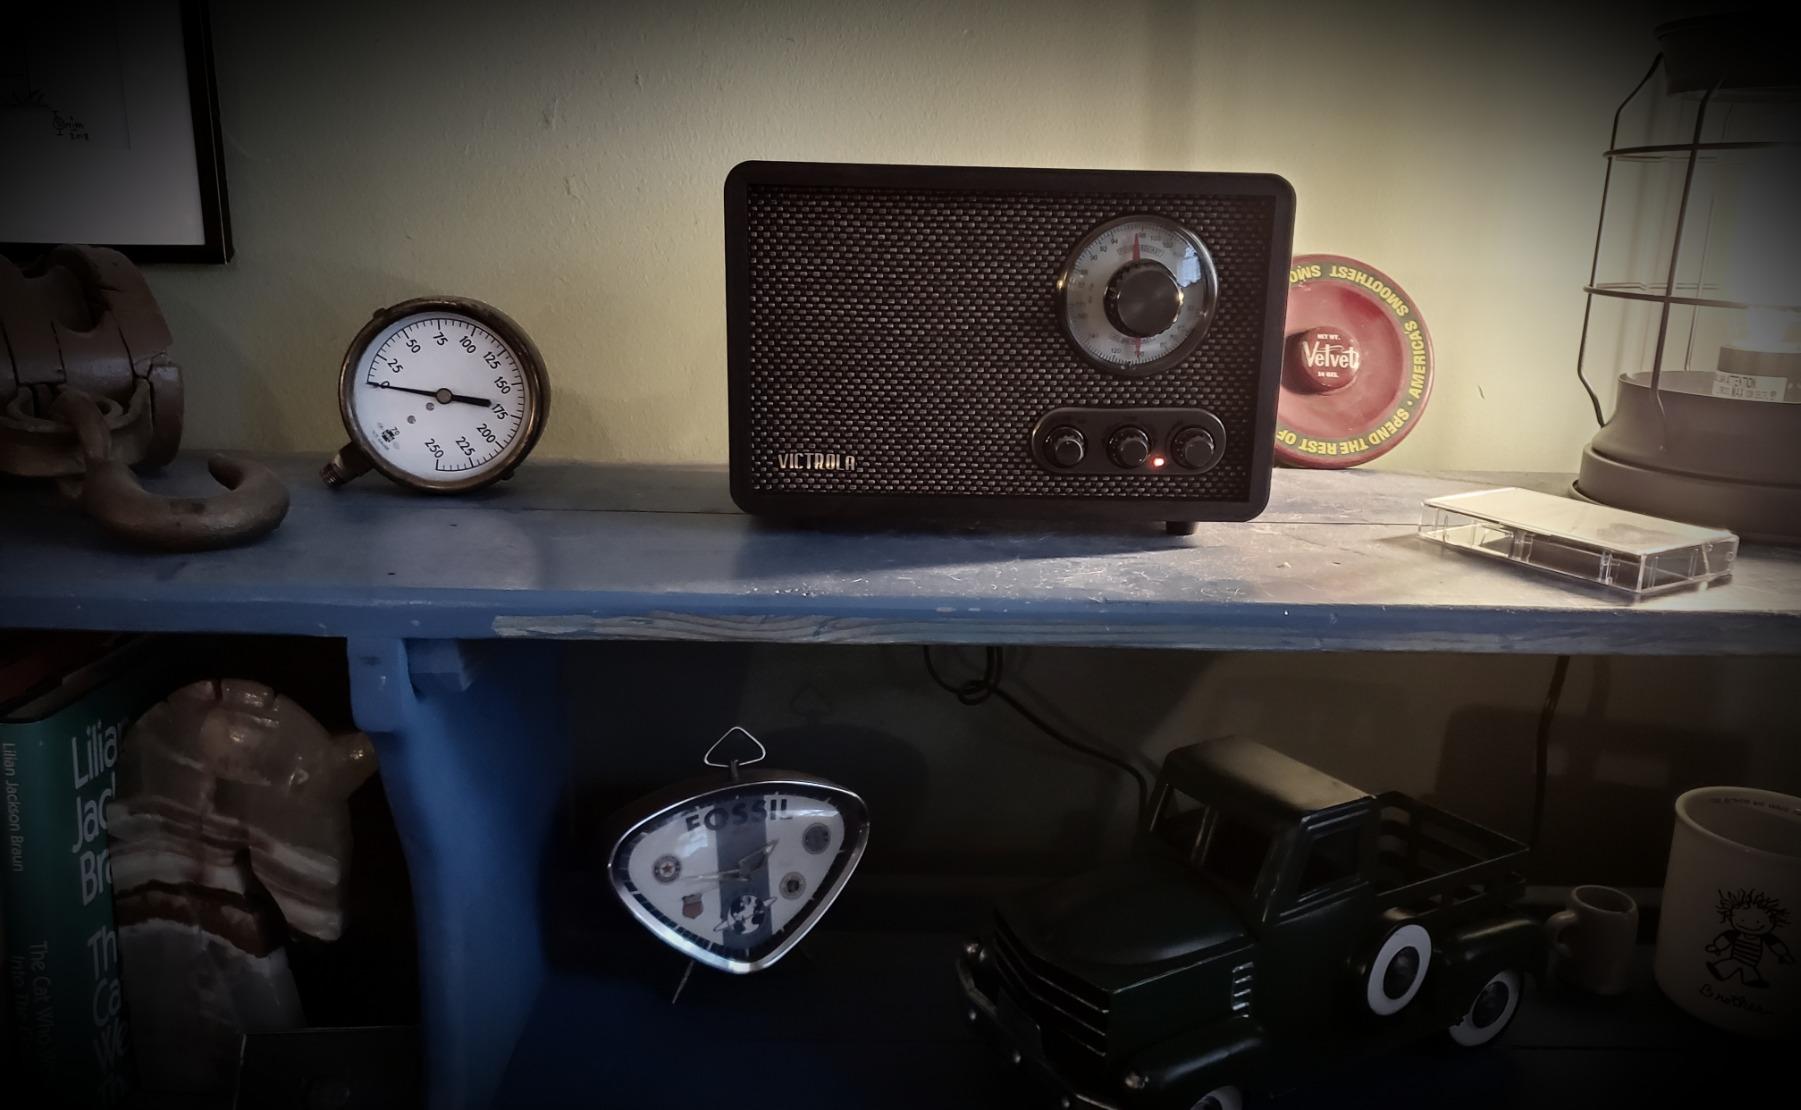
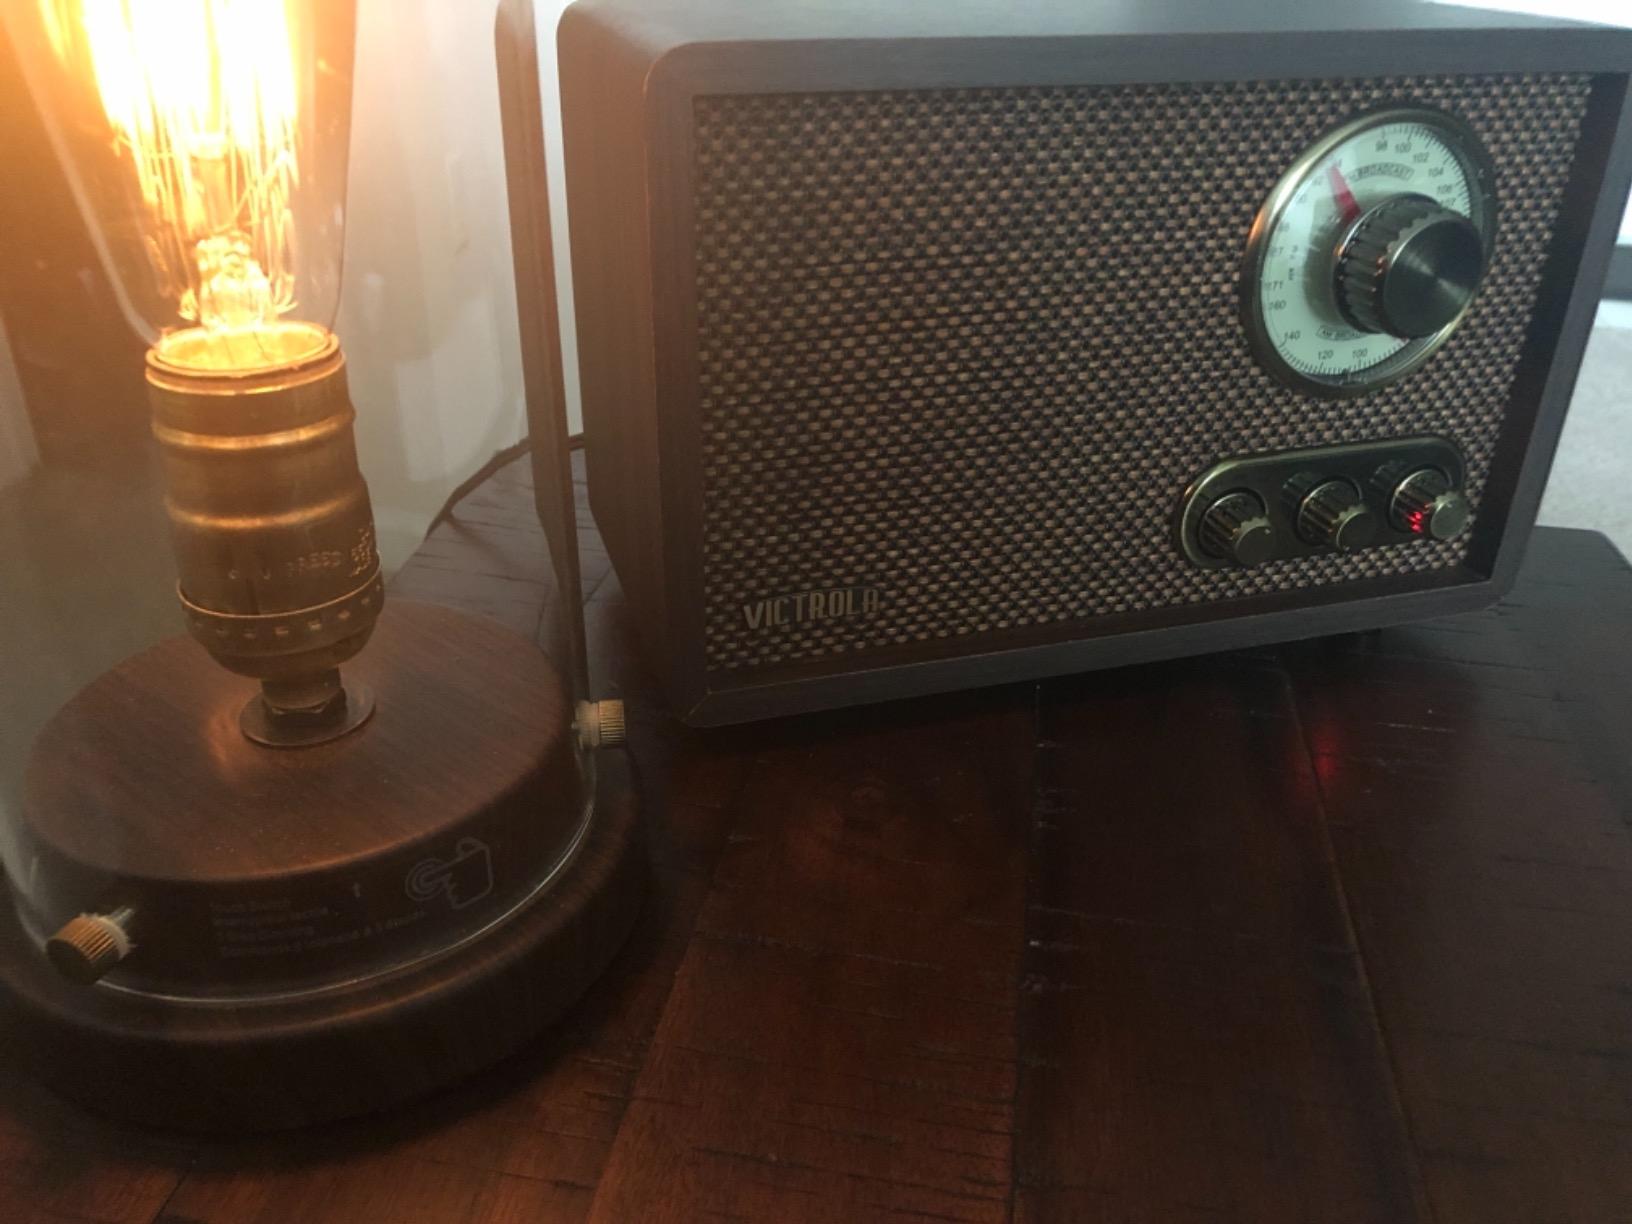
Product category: radio
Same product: yes